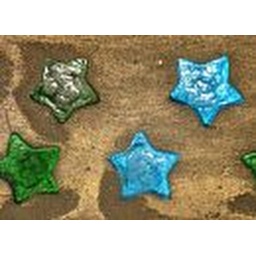
They're glass inlays in a bathroom floor.